Reese Wynans

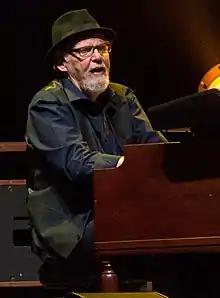
Wynans with Joe Bonamassa, Radio City Music Hall, January 2015

Reese Wynans (born November 28, 1947) is an American keyboard player, who has done session work and has been a member of Double Trouble and progressive rock band Captain Beyond. In 2015, he was inducted into the Rock and Roll Hall of Fame as a member of Double Trouble.